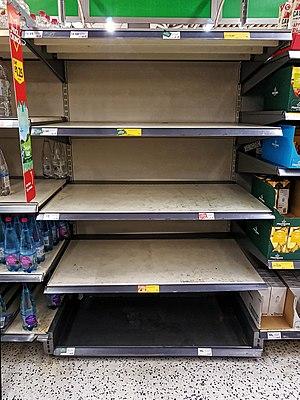
La pandémie de Covid-19 en 2020 a d'importantes conséquences sanitaires, mais aussi économiques, financières, sociales, culturelles, environnementales et politiques.
La rupture de stock momentanée désigne le fait qu'un stock est épuisé ce qui rend momentanément indisponible la référence du produit habituellement à la vente.